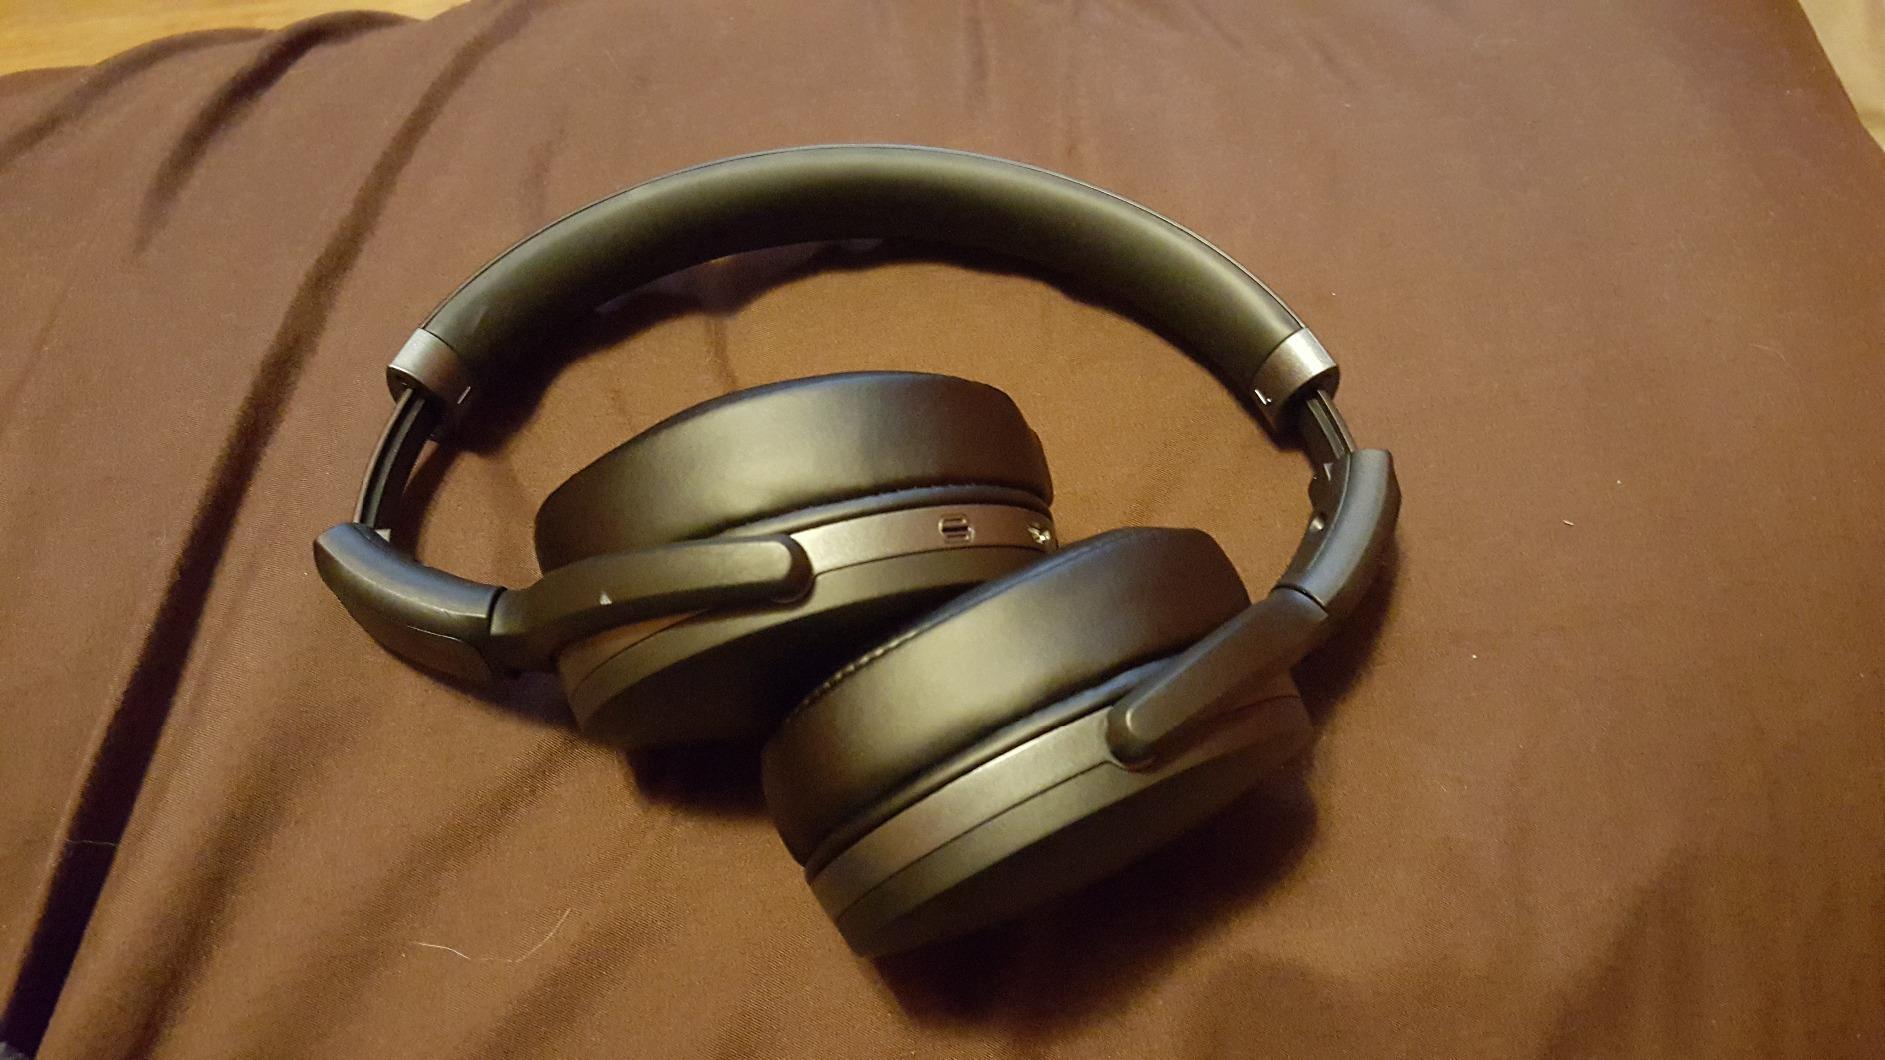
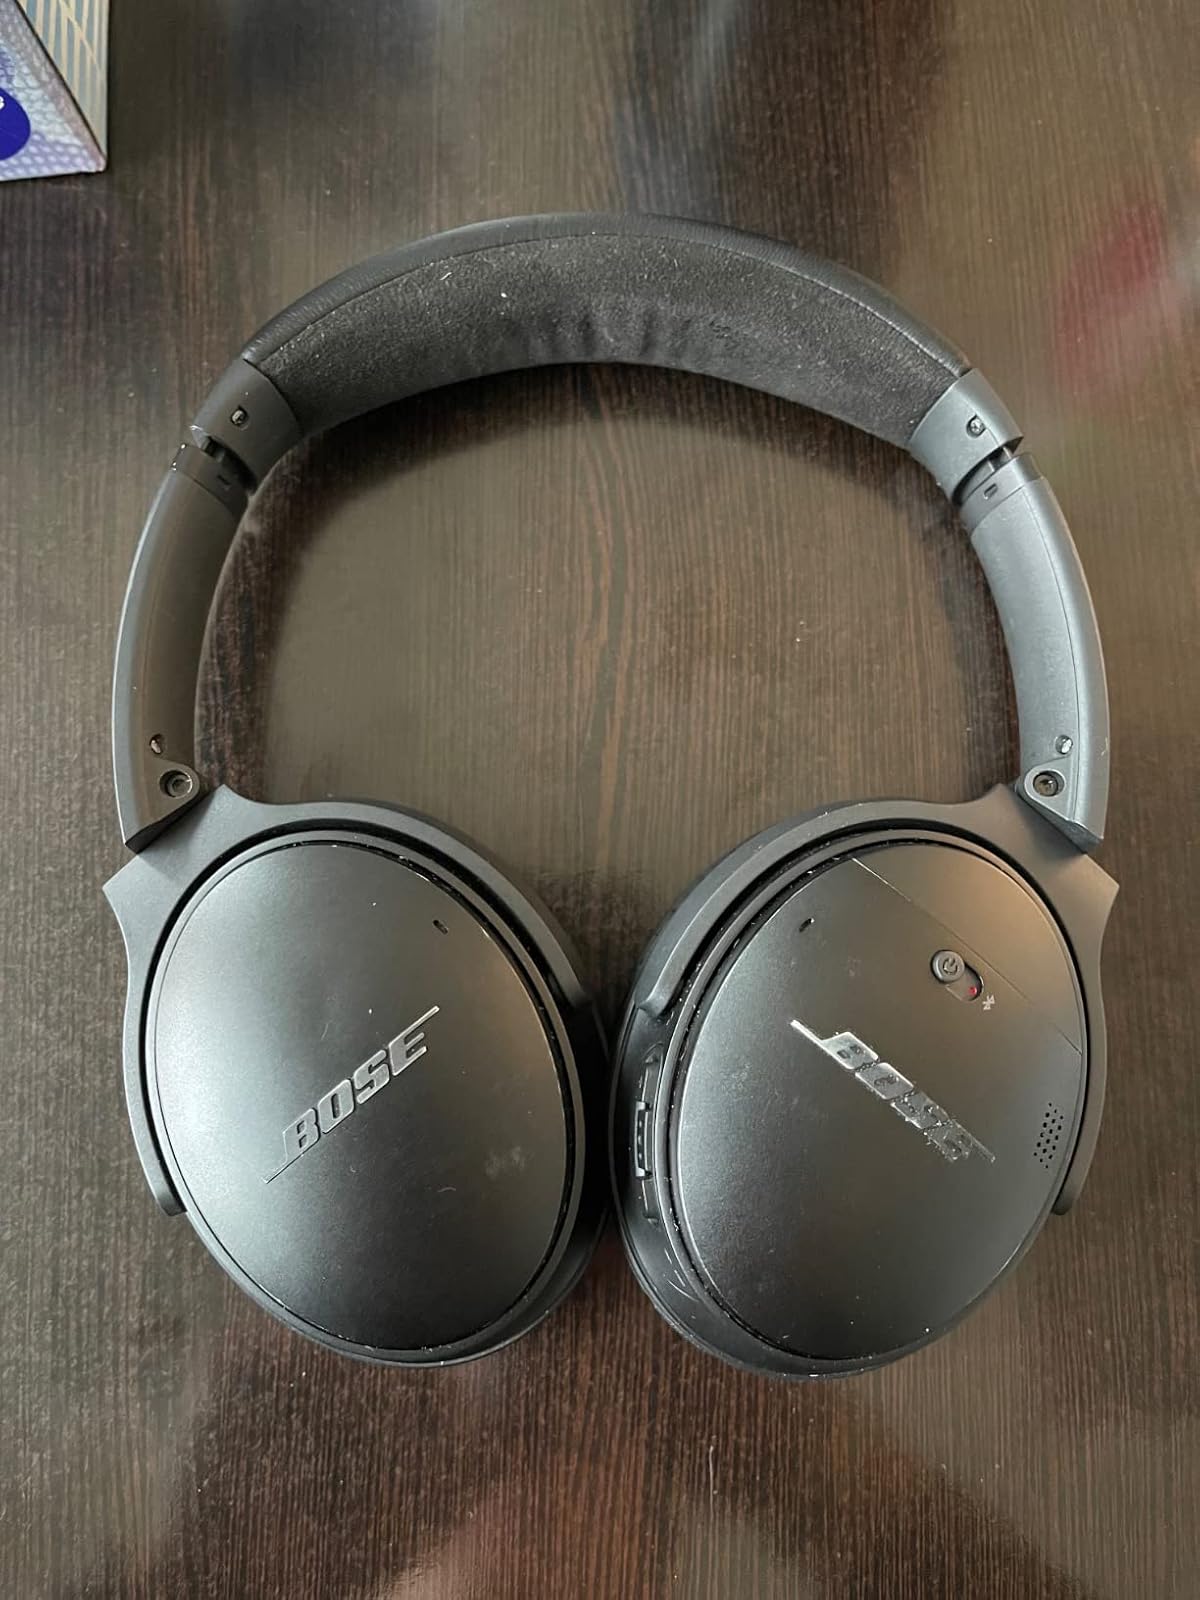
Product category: headphones
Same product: no